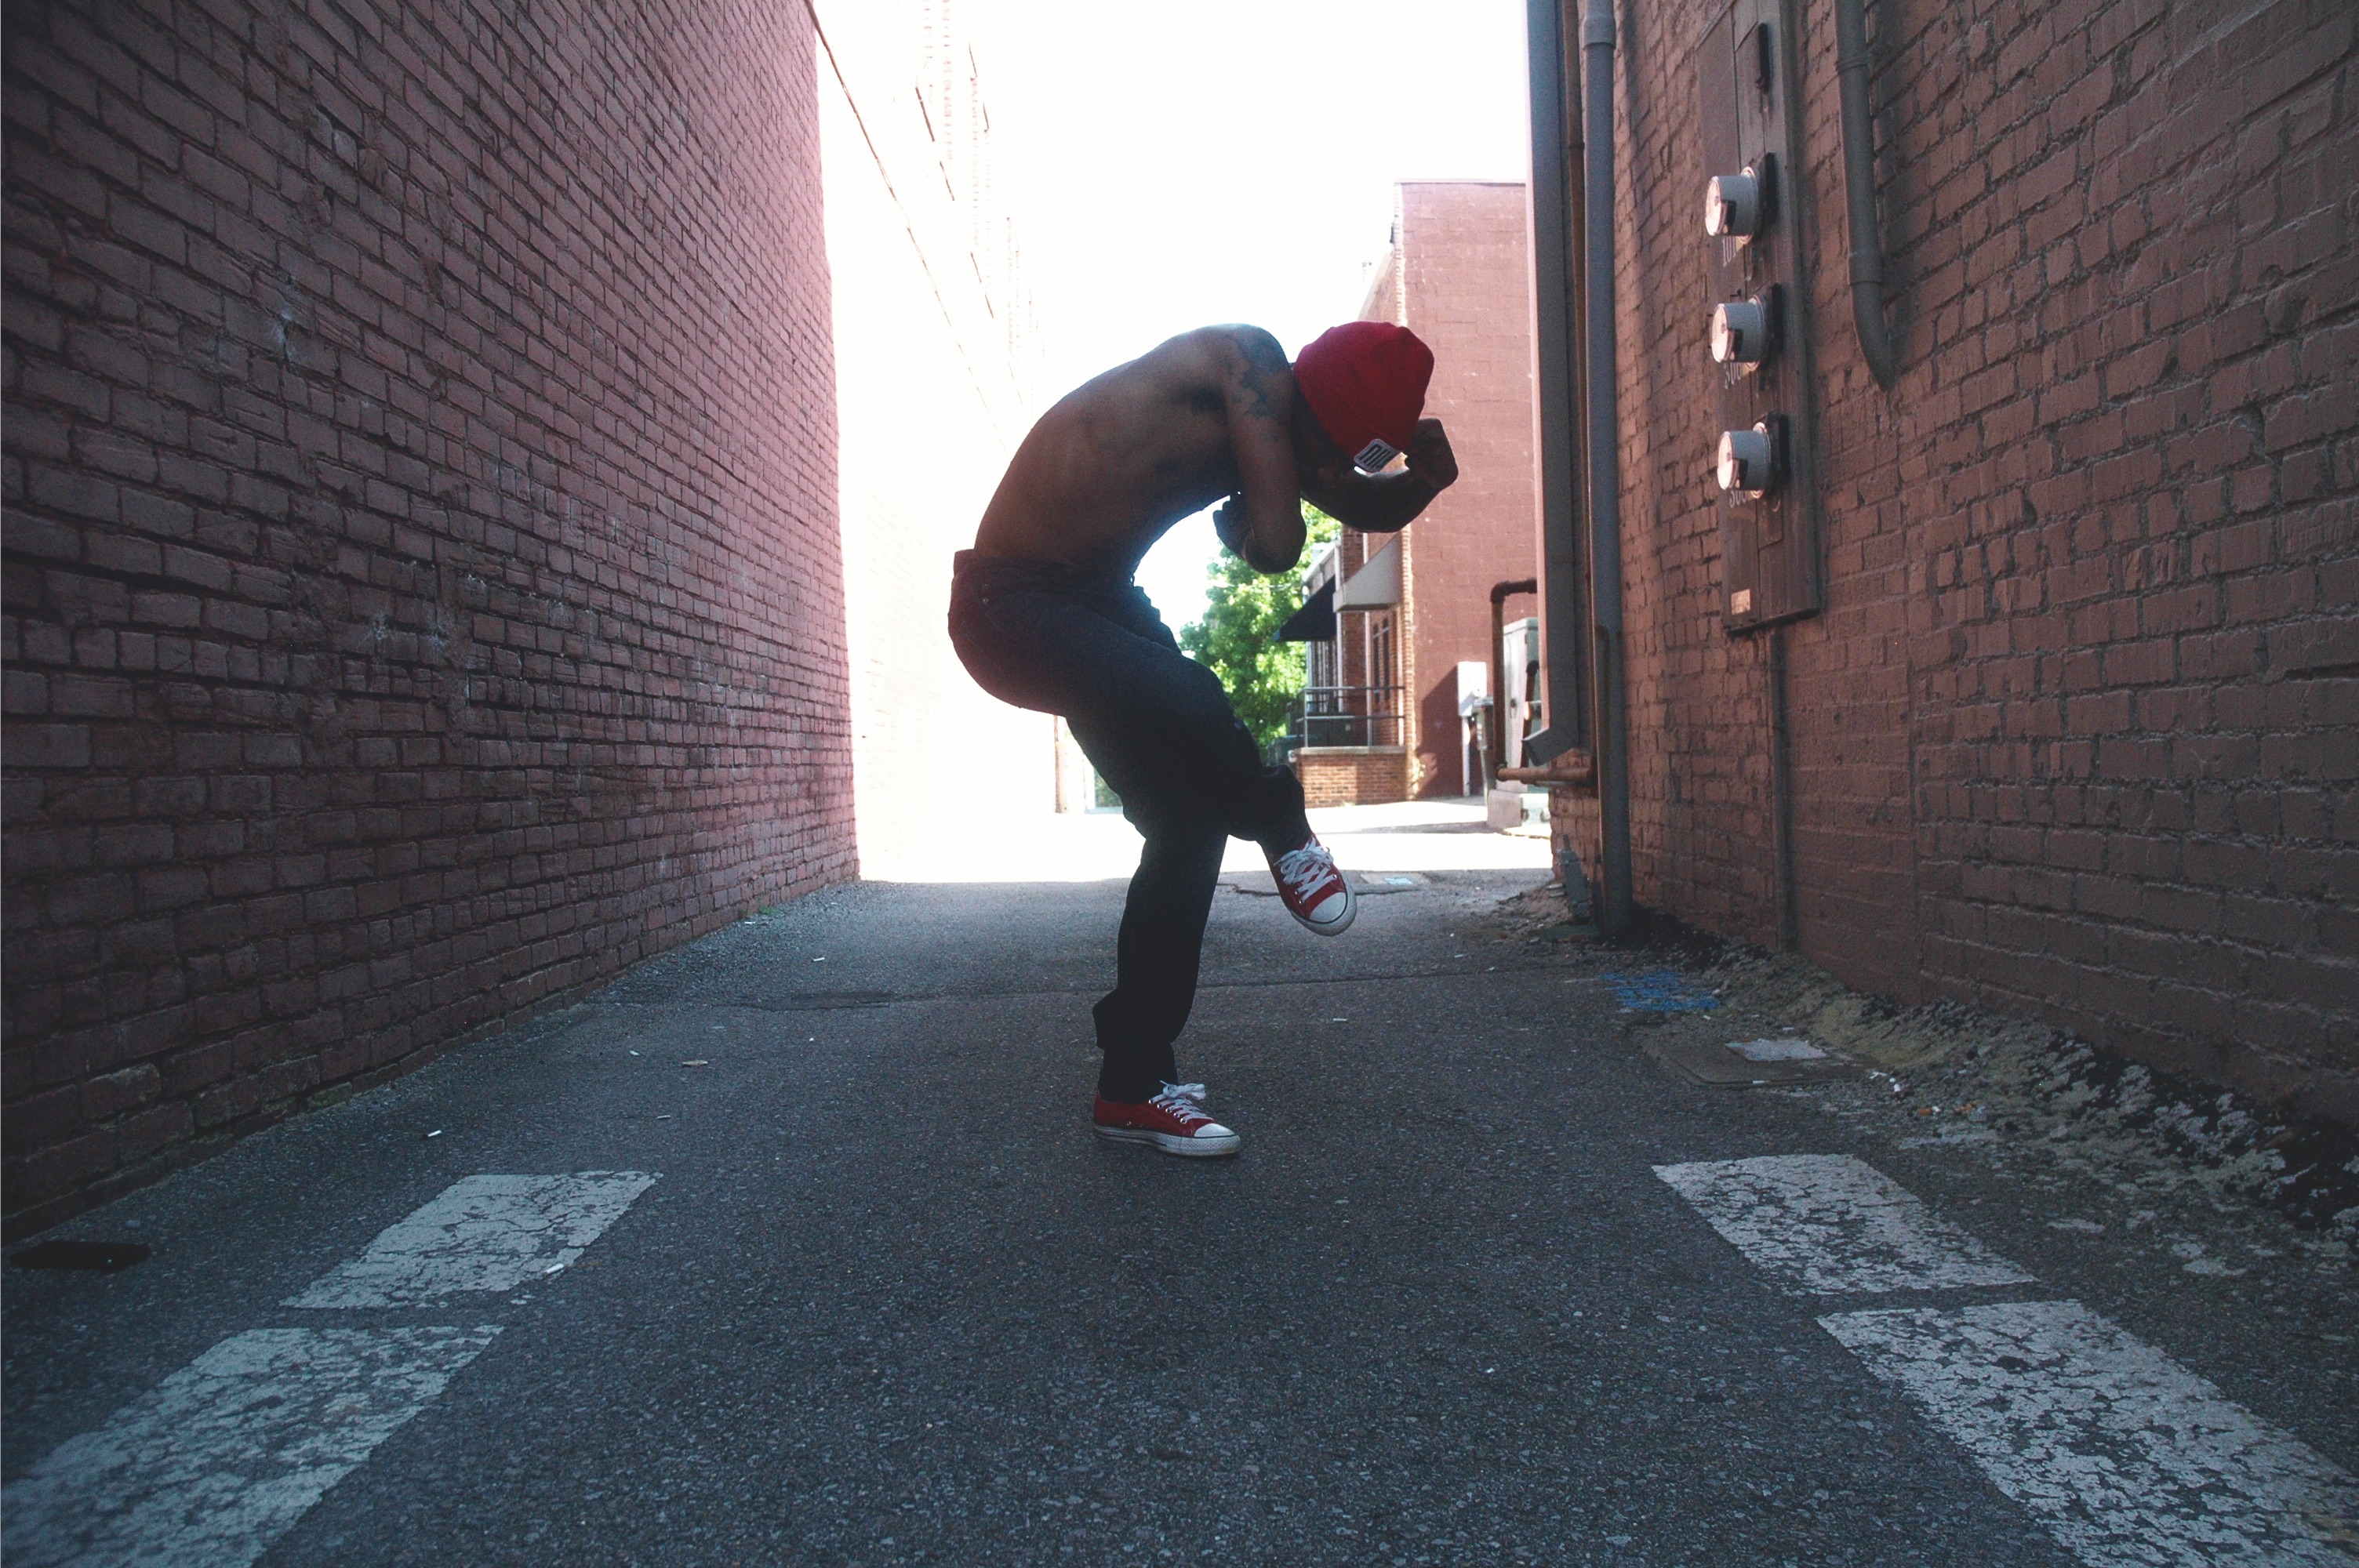
road, street, skateboard, skateboarding, black, extreme sport, longboard, sports, footwear, skateboarding equipment and supplies, boardsport, longboarding